Thomas Henry Barker

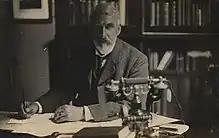

Thomas Henry Barker (18 May 1841 – 9 April 1917) was Secretary of the Liverpool Chamber of Commerce from 1884 to 1912. He was made Chevalier of the Order of Saint Anna for his services (along with those of Alfred Lewis Jones) to the duma during the Russian imperial visit to Cowes in 1909.